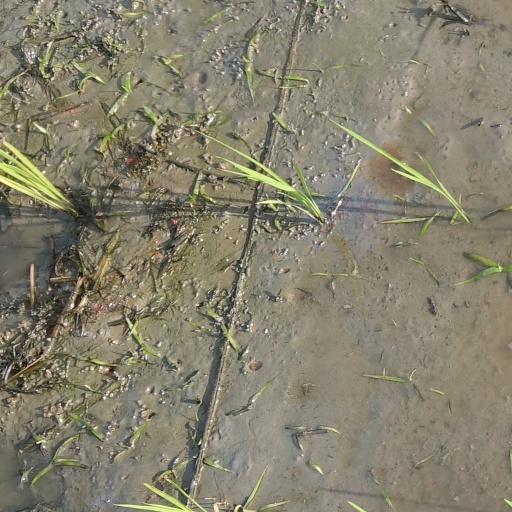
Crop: rice